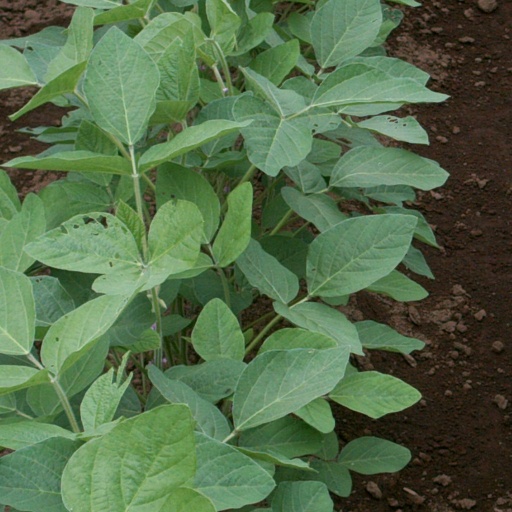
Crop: soybean